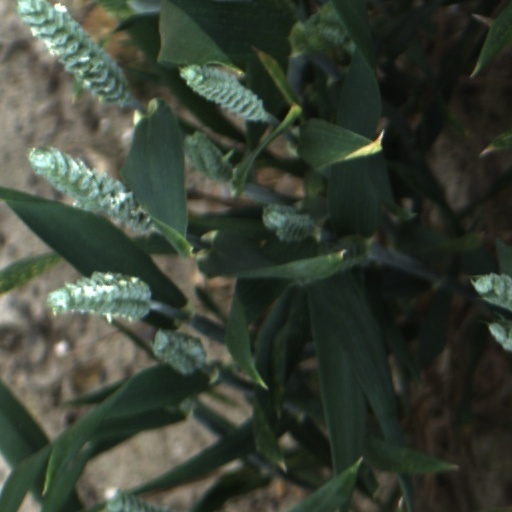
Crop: wheat